Transportation in the Sacramento metropolitan area

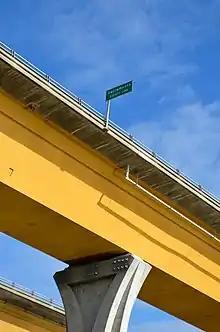
The county line between Sacramento and Yolo Counties marked by a sign on the I-5 bridge crossing the Sacramento River

Following the split, the highway provides service to Sacramento International Airport (SMF), and as such, I-5 is the main route to access the airport for the entire Sacramento region. The highway then crosses the Sacramento River and routes across the Yolo Bypass via the Elkhorn Causeway. I-5 reaches Woodland, curves to the northwest direction, and then has a partial-service interchange with California State Route 113 at its northern terminus. After passing through Woodland, the highway converges with Interstate 505 near Dunnigan, then exits Yolo County, heading towards Redding and the Pacific Northwest.